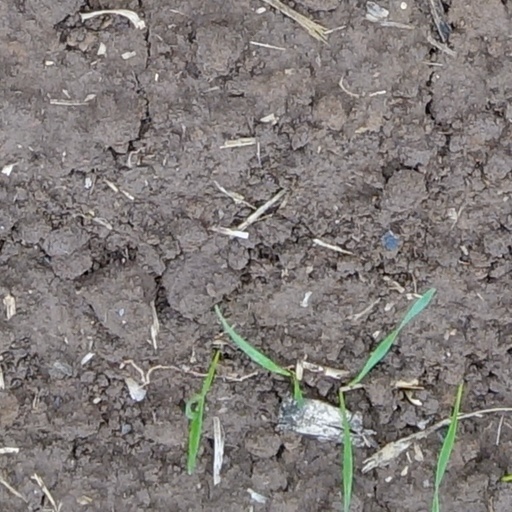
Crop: wheat